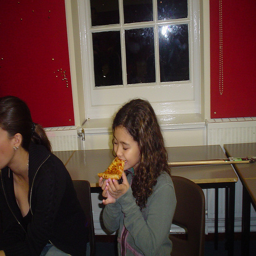
A young lady eating a slice of pizza.
A girl is eating a piece of pizza.
A child bites into a slice of pizza in a room.
The girl is enjoying eating the cheese pizza.
A young girl eats a piece of pizza while sitting on a chair.